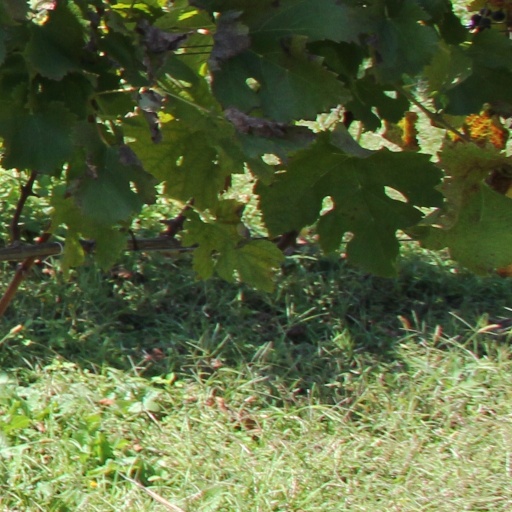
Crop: grape